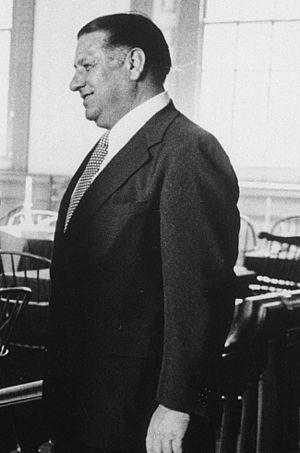
Frank Rizzo est un homme politique américain démocrate, maire de Philadelphie entre 1972 et 1980. Il avait été auparavant policier.